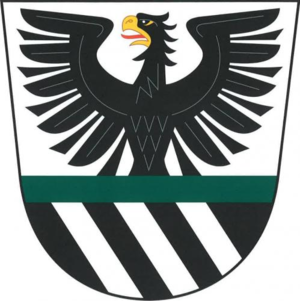
Ostašov est une commune du district de Třebíč, dans la région de Vysočina, en République tchèque. Sa population s'élevait à 139 habitants en 2019.